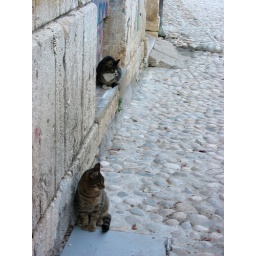
cats on doorstep of artists quarter of cobbled street near old bridge in Mostar Bosnia.